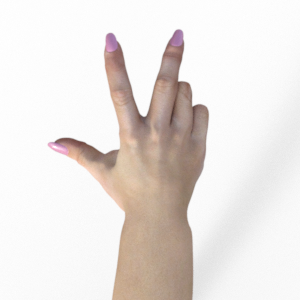
Label: scissors